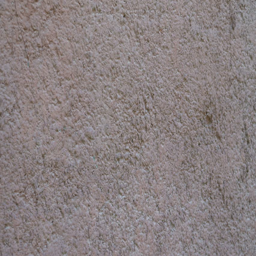
texture of the old wall background